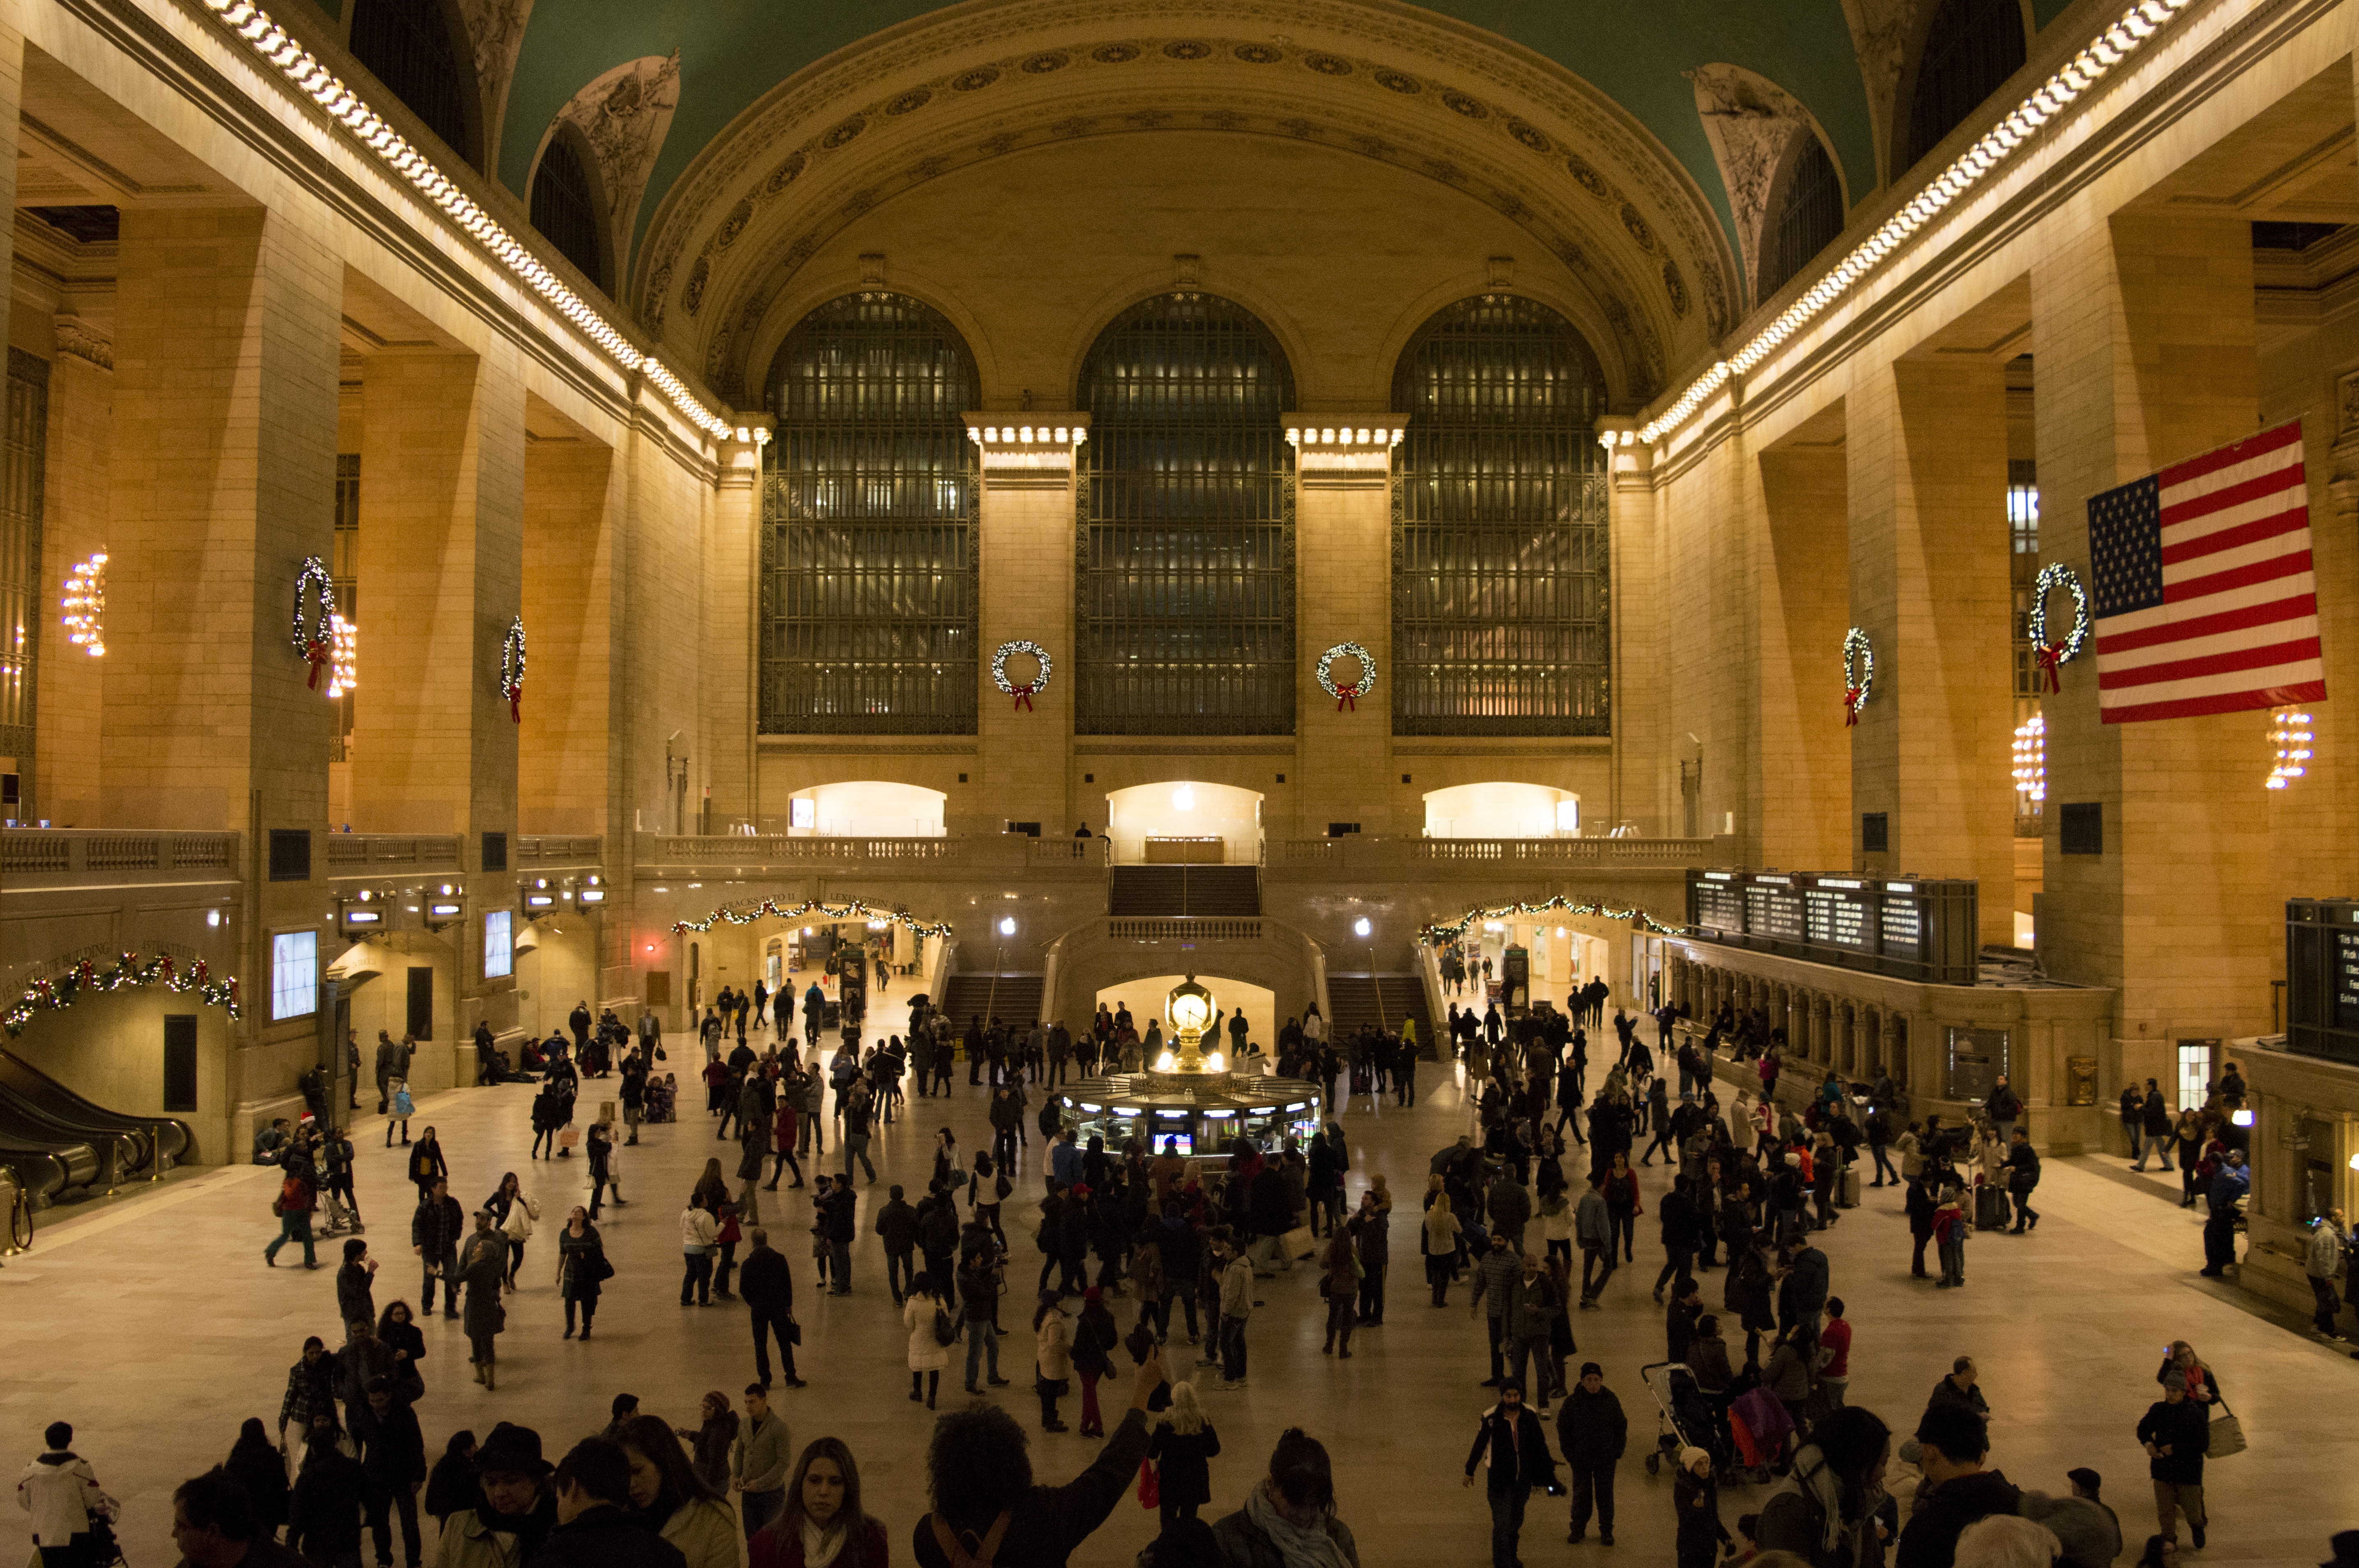
architecture, people, railway, building, old, city, urban, new york, train, manhattan, cityscape, travel, transportation, nyc, plaza, america, station, landmark, tourism, place, grand central station, terminal, ny, history, famous, united, tourist attraction, states, shopping mall